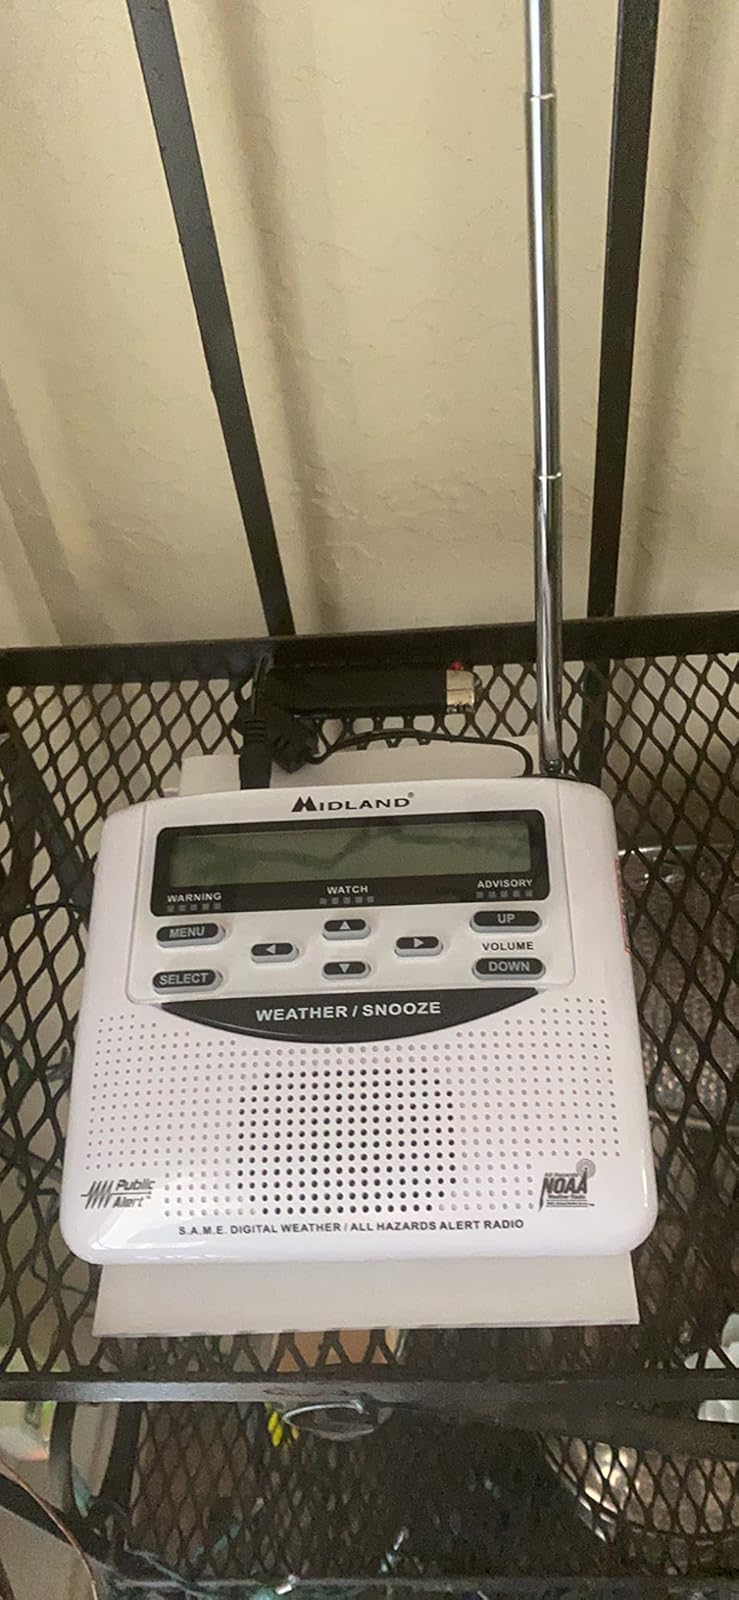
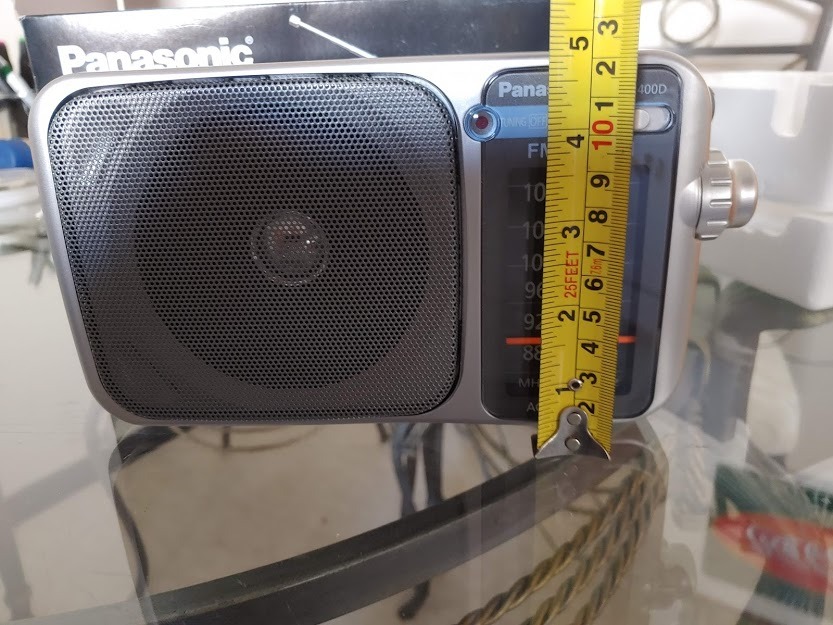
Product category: radio
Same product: no